Chaotianmen station

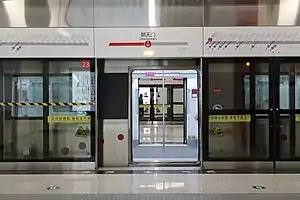

Chaotianmen is a station on Line 1 of Chongqing Rail Transit in Chongqing Municipality, China. It is located in Yuzhong District and opened on 31 December 2020.